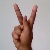
The image shows a hand gesture representing the letter 'K' in Indian Sign Language.